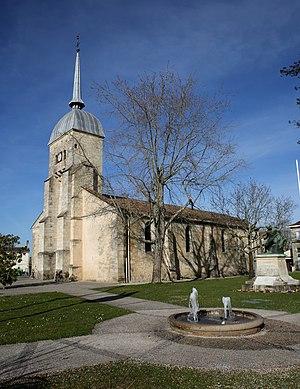
Église de Ludon
Ludon-Médoc est une commune du Sud-Ouest de la France, située dans le département de la Gironde. En particulier, elle est reconnue pour sa production viticole, ses élevages équins, et sa tonnellerie à l'antique savoir-faire.